Doctor Bello

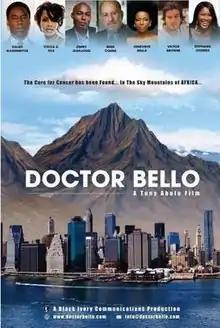
Theatrical poster

Doctor Bello is a 2013 Nigerian adventure drama film directed by Tony Abulu starring Isaiah Washington, Vivica A. Fox, Jimmy Jean-Louis, Genevieve Nnaji, Stephanie Okereke, Justus Esiri, Ebbe Bassey and Jon Freda.